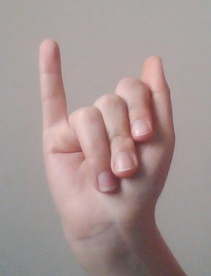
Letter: meem